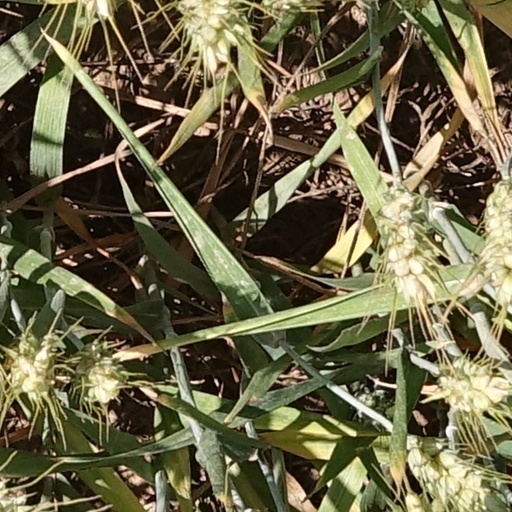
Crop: wheat